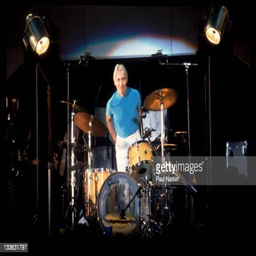
blues artist performs on stage